Blu (rapper)

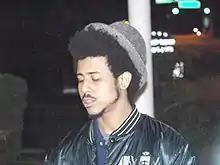
Blu in 2008

After doing a feature for the group Science Project, Blu was introduced to Aloe Blacc, who was also featured on the album. Aloe Blacc said he had heard a lot about Blu and said he should work with the DJ/producer of his group Emanon, Exile. Exile came out to a Blu show, and afterwards invited him to be on his new compilation album entitled "Dirty Science" on Sound In Color Records. After hearing Blu on various compositions throughout Exile's album, "Sound In Color" signed Blu to a one-album deal and immediately began to feature him on various releases for the label. After working with Oh No, and reaching out to J Dilla and Madlib for production on his own album, Blu decided to have Exile produce his entire LP for Sound In Color. By the time the album was done, Blu had completed two other full-length albums, one with Detroit hip-hop rapper/producer Ta'Raach and with Sound In Color/Operation Unknown producer and CEO, Mainframe.